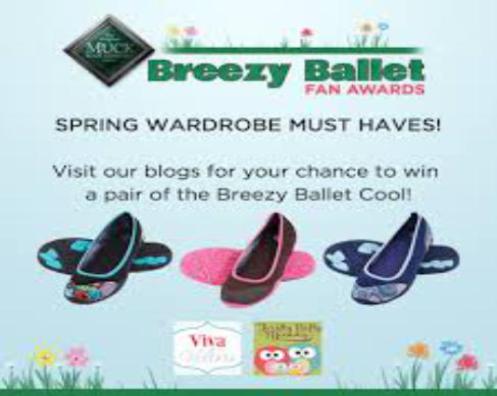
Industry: Clothes